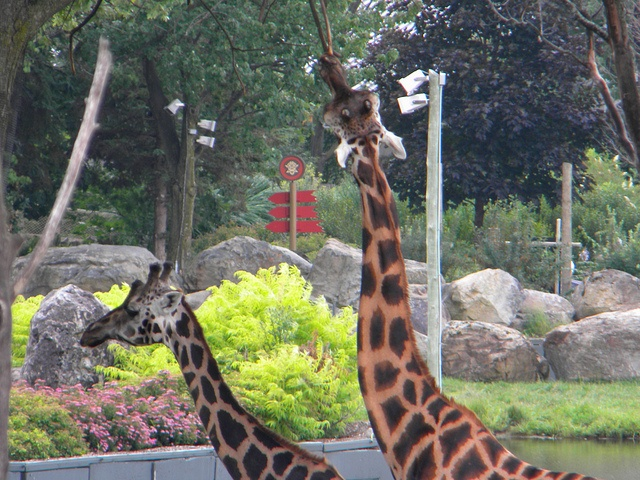
A baby giraffe stands beside another giraffe at a zoo.
Two giraffes are photo shopped into a zoo setting poorly.
Two large giraffe standing next to each other on a field.
Two giraffes in an enclosure eating a tree.
Two giraffes standing next to each other near bushes and rocks.